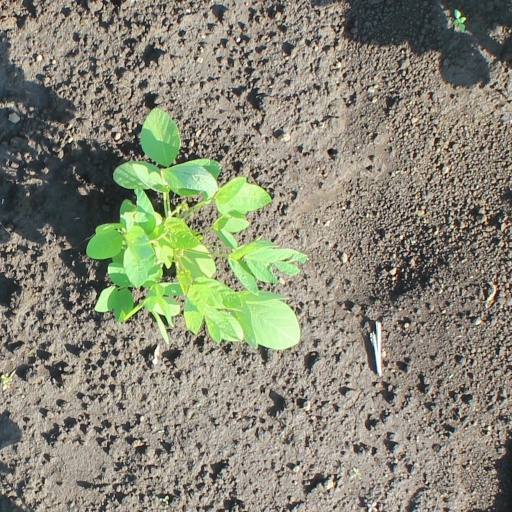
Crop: soybean